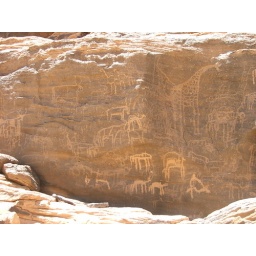
Sahara Desert: Prehistoric rock carvings of savannah animals extinct in the present-day Sahara